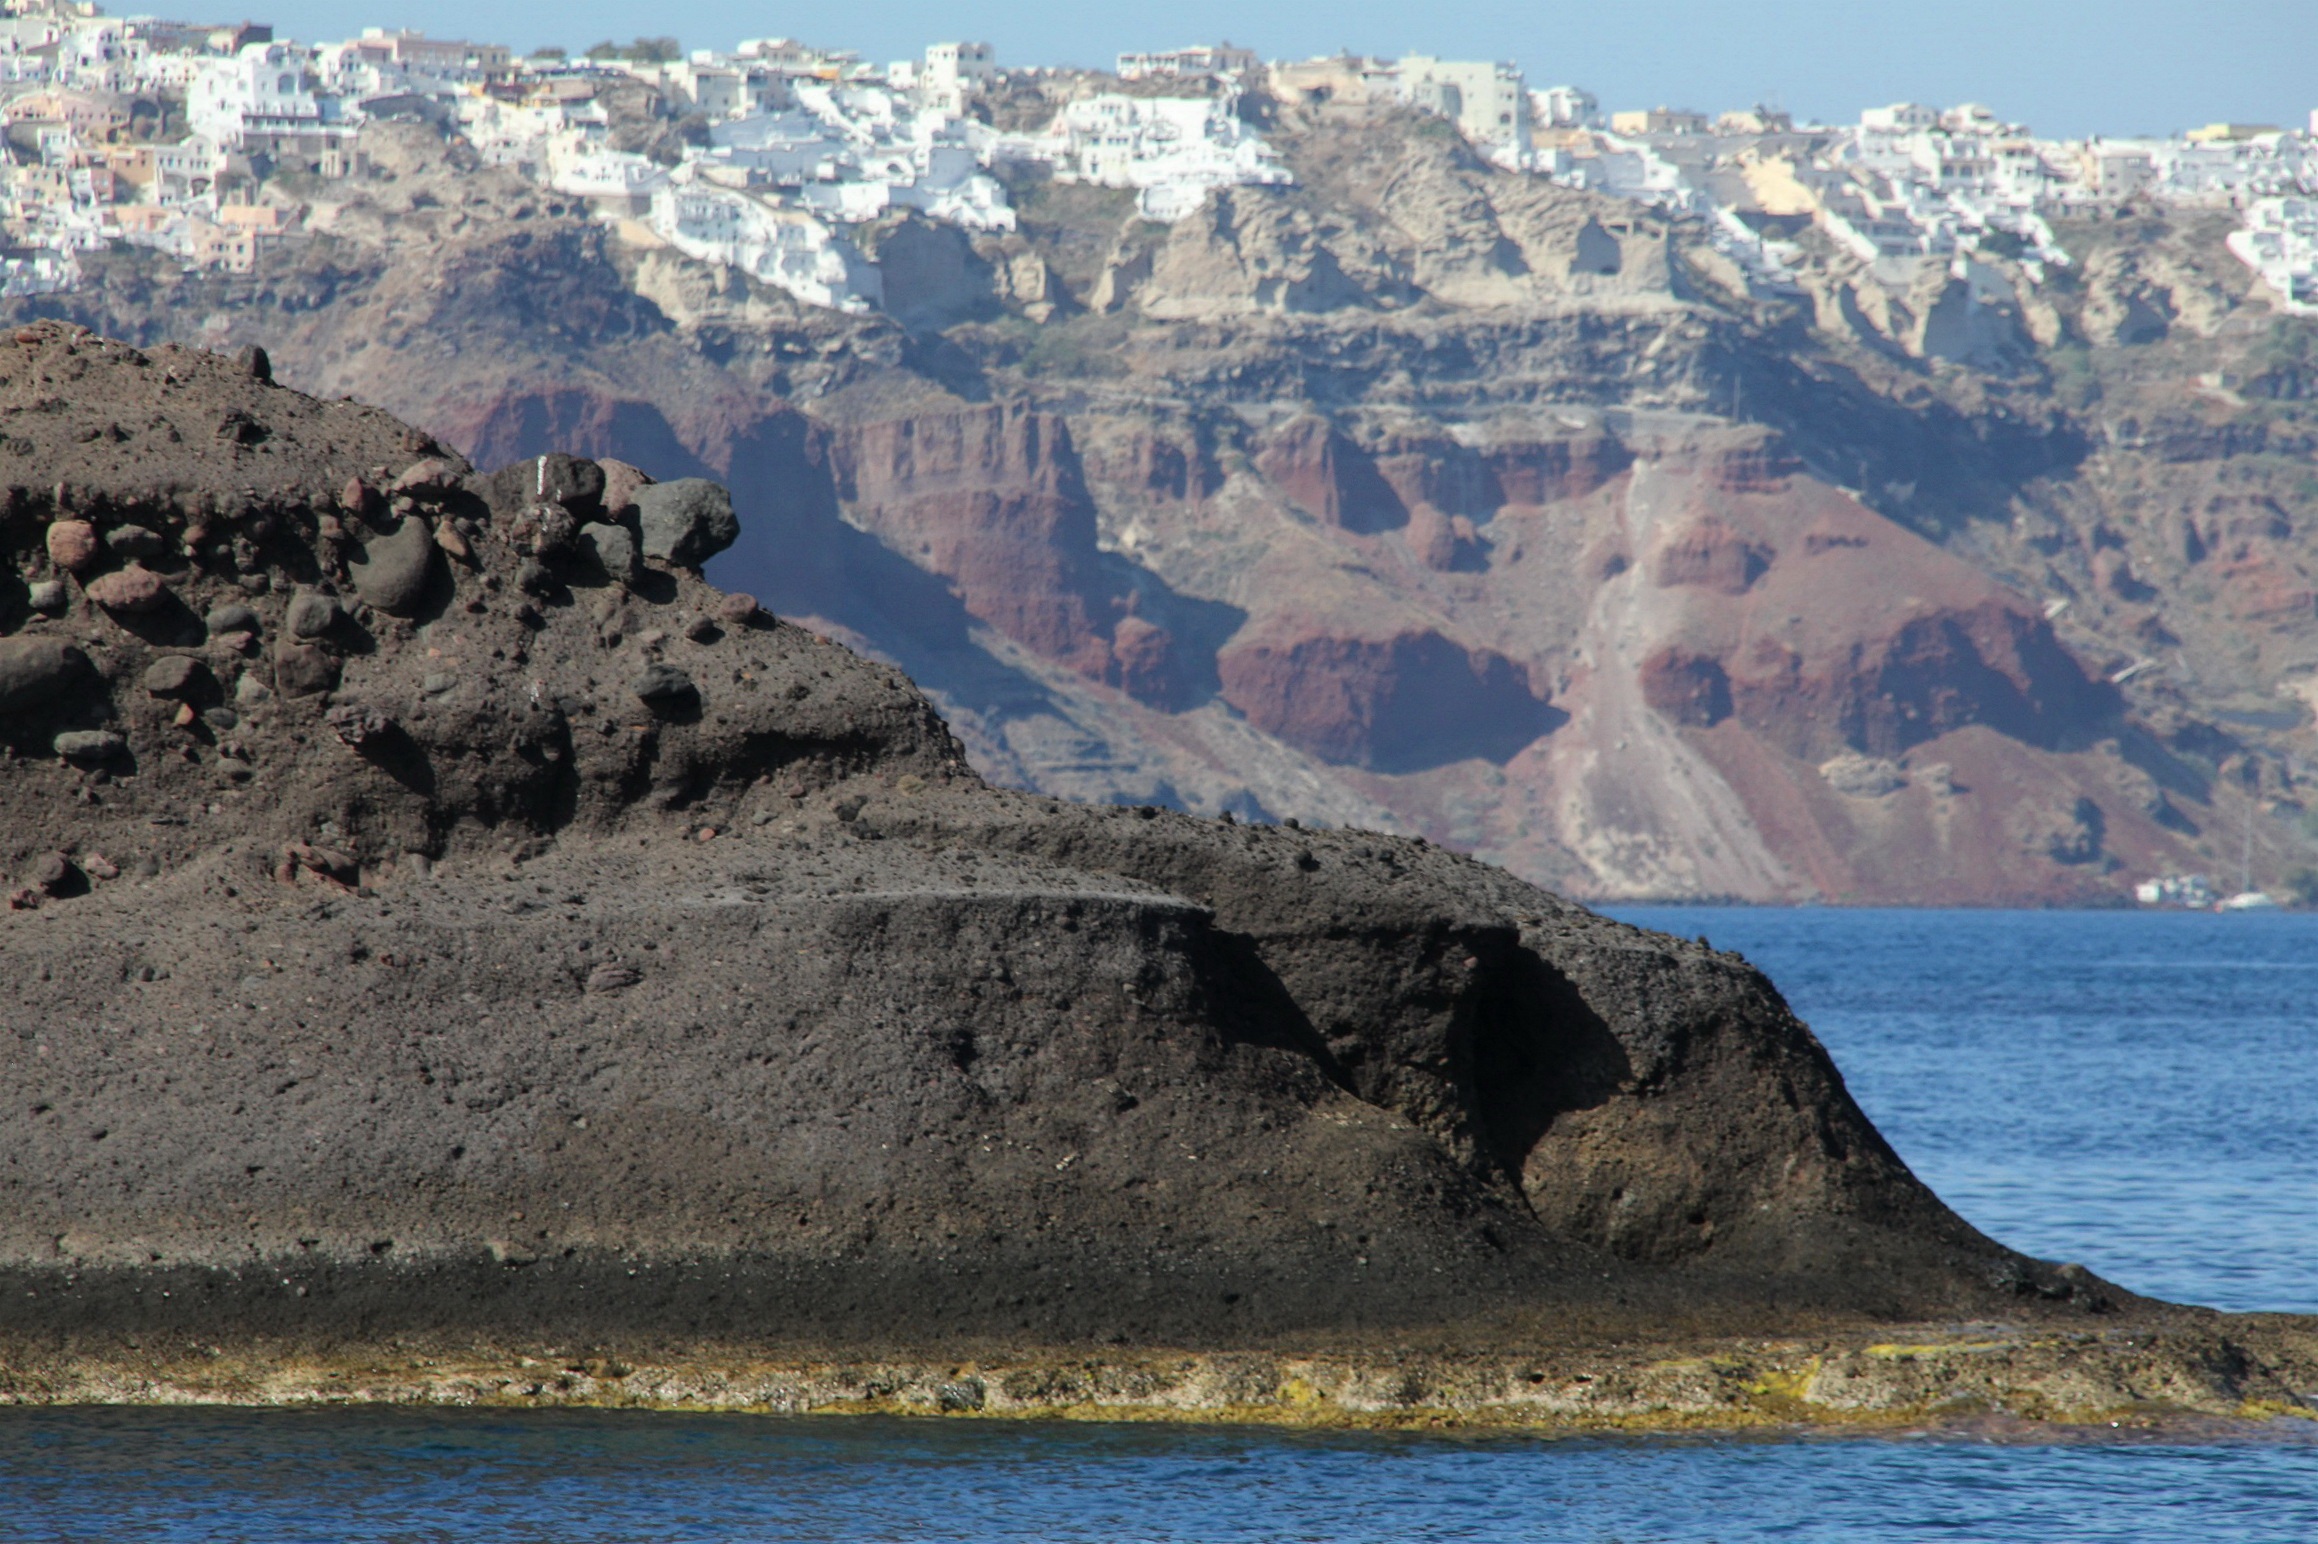
sea, coast, formation, cliff, terrain, santorini, geology, badlands, greece, cape, wadi, landform, geographical feature, santorini island